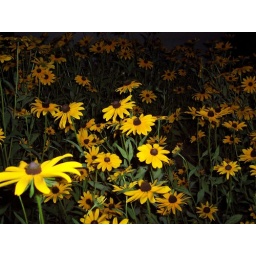
I focused on the flower in the lower-left corner of the frame. This kind of reminded me of the field of poppies in The Wizard of Oz.